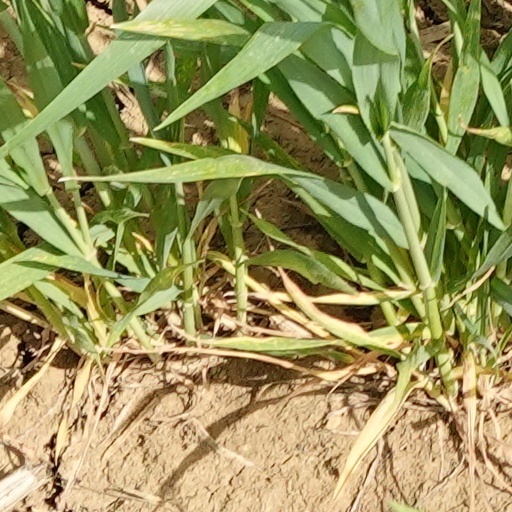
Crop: wheat